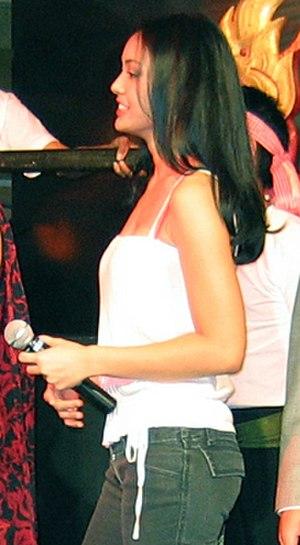
Bongkoj Khongmalai, surnommée Tak, est une actrice thaïlandaise née le 15 avril 1985. Son nom est parfois écrit Bongkot Kongmalai, ou encore Bonkoch Konmalaï.